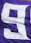
Number: 9